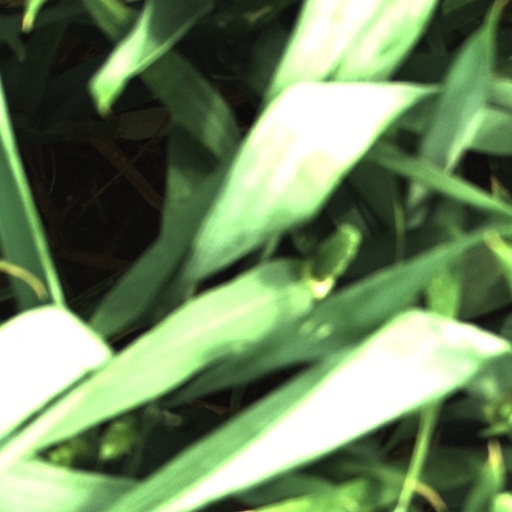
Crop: wheat